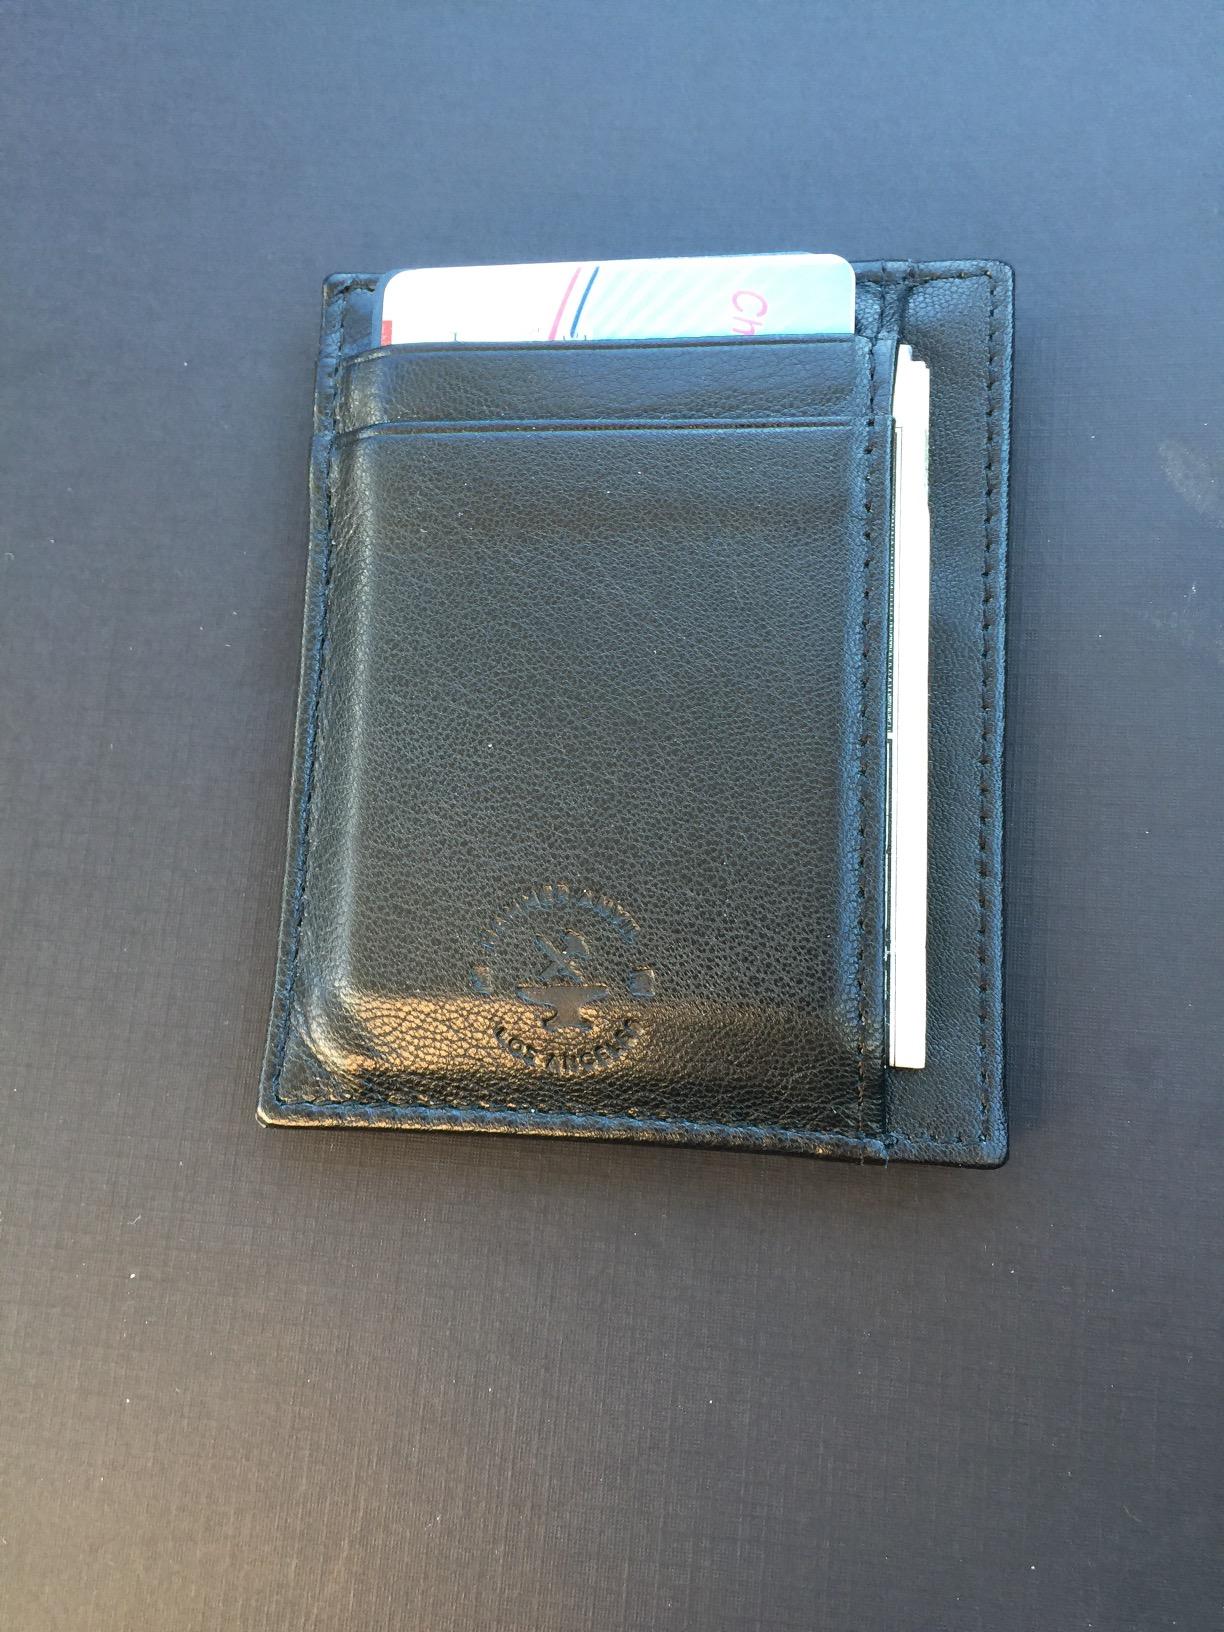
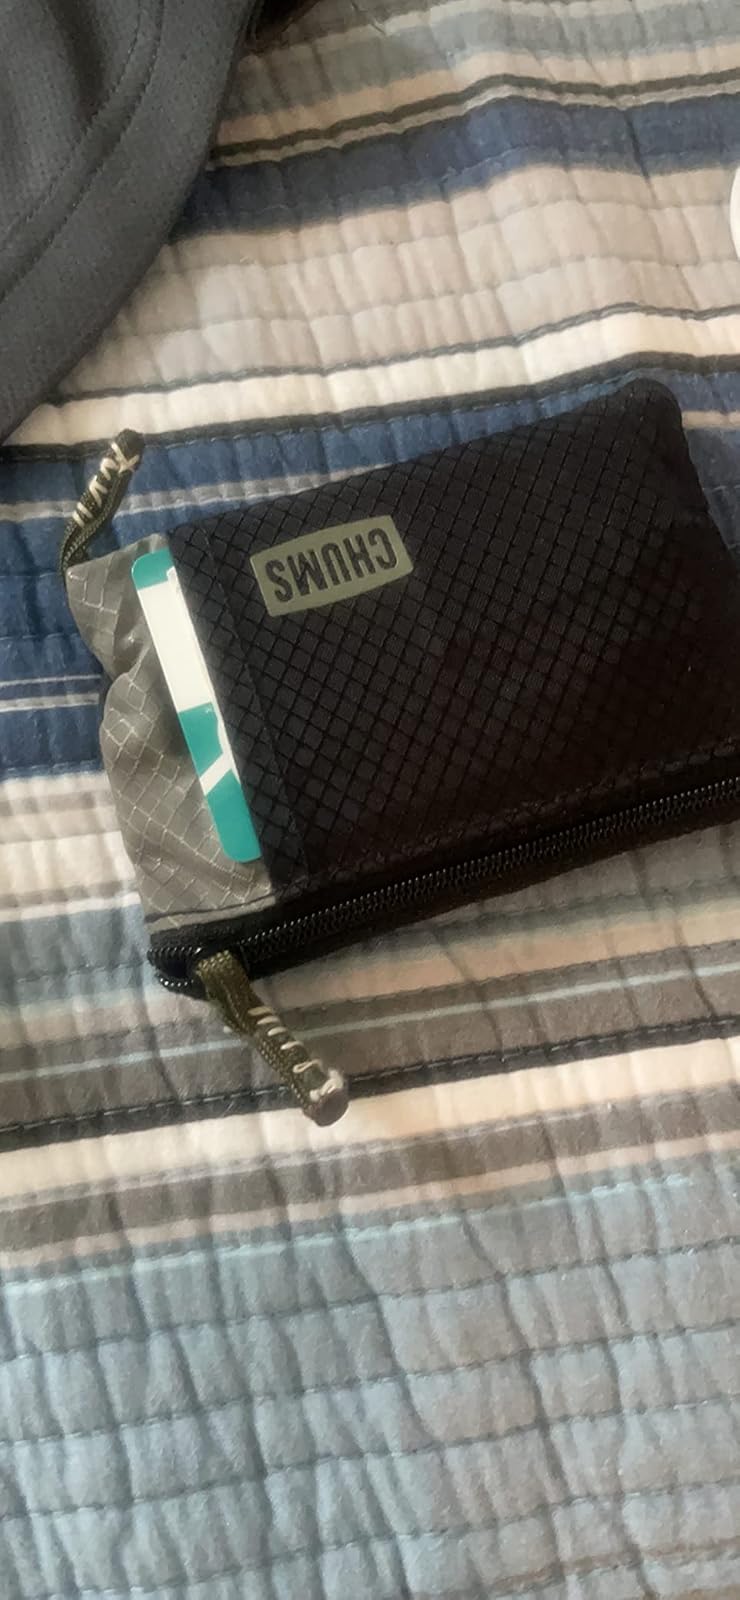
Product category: accessories_wallet
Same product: no